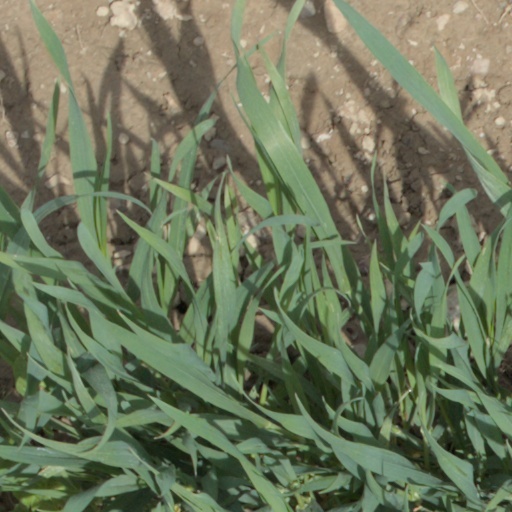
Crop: wheat